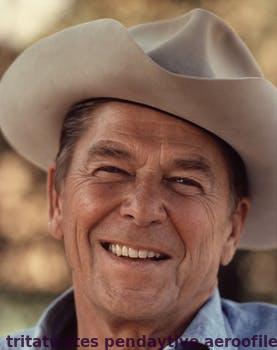
Label: Watermark